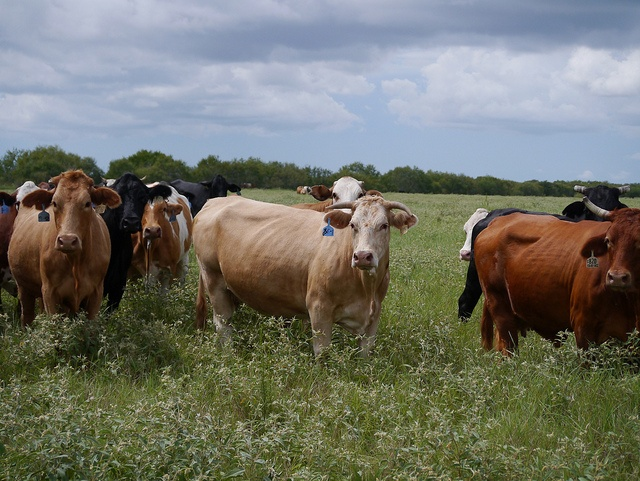
A few cows standing in a field with growth up to their chests.
A large herd of cows are standing in the tall grass
A herd of cows standing in a grassy field
Several cows standing in a grassy field in a group
A herd of cattle standing on  a lush green field.